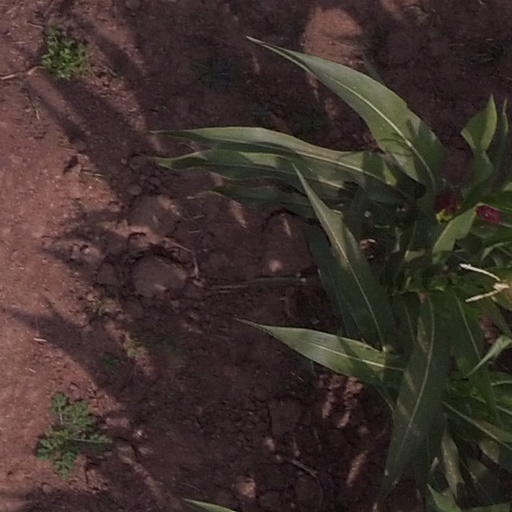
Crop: maize; corn